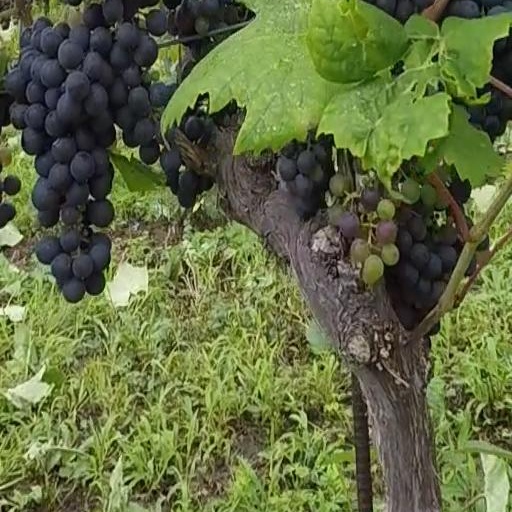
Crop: grape